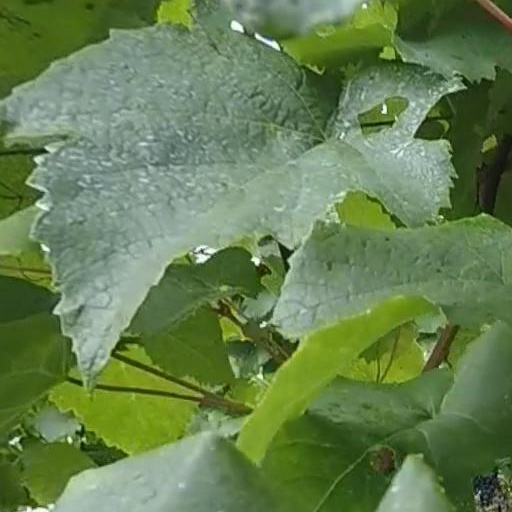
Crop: grape